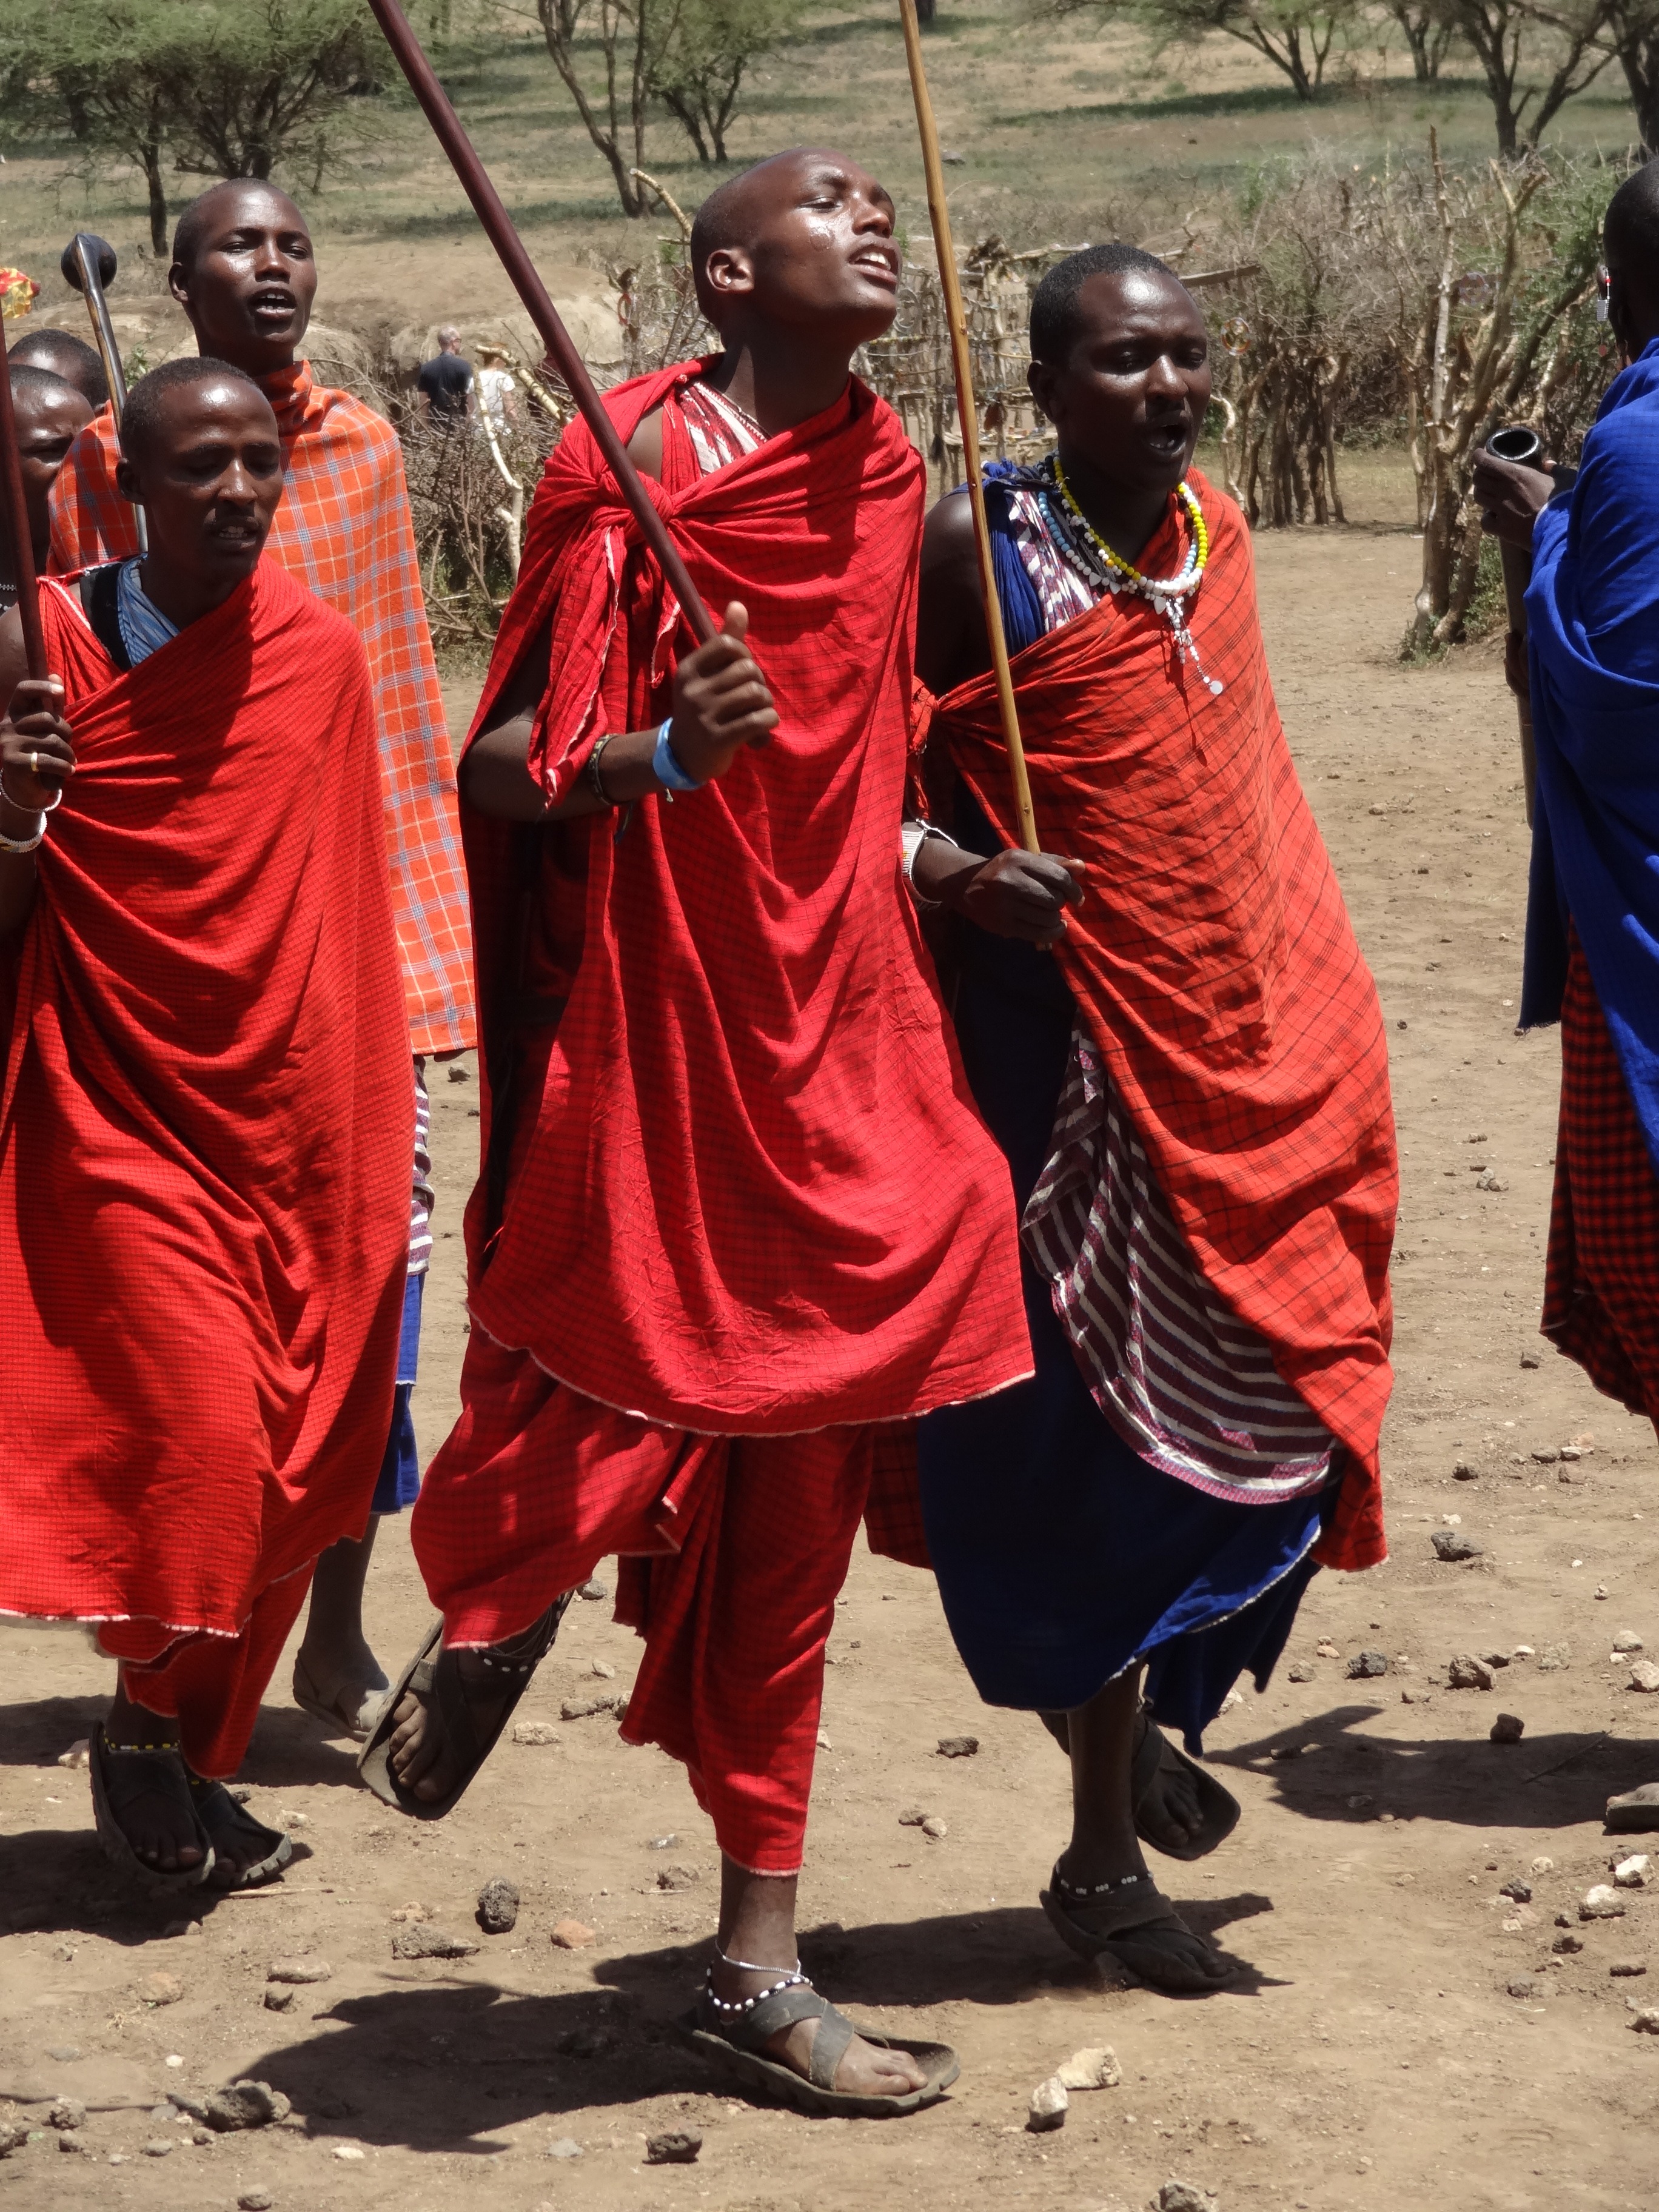
person, people, red, monk, child, blue, tribe, temple, tradition, masai, middle ages, dances